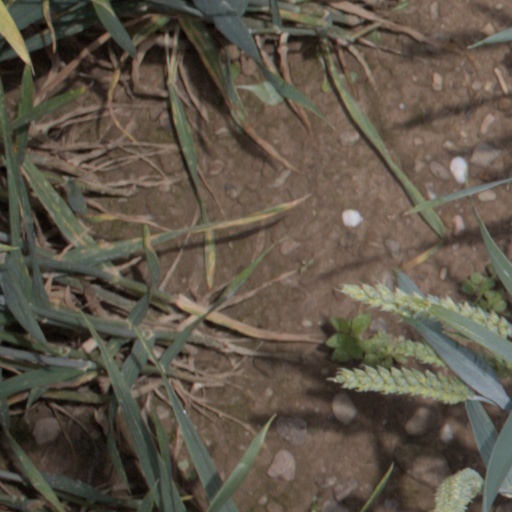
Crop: wheat